Sandia Crest

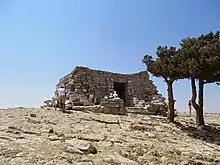
Kiwanis cabin, August 2012

The ski resort also features the Sandia Peak Tramway which takes riders on a 15 minute "flight" from the eastern edge of Albuquerque to Sandia Peak. It is the longest aerial tramway in the Americas, and was the longest in the world from 1966 to 2010. It features the worlds third-longest single span.